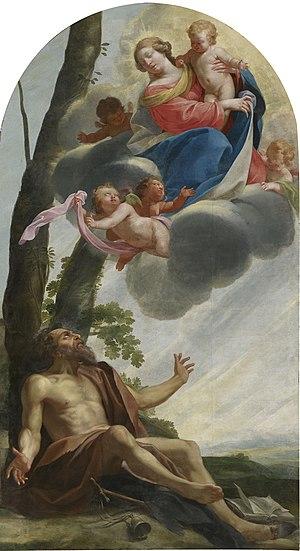
Apparition de la Vierge et de l’Enfant-Jésus à saint Antoine, huile sur toile